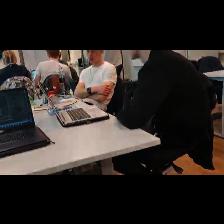
Label: Human